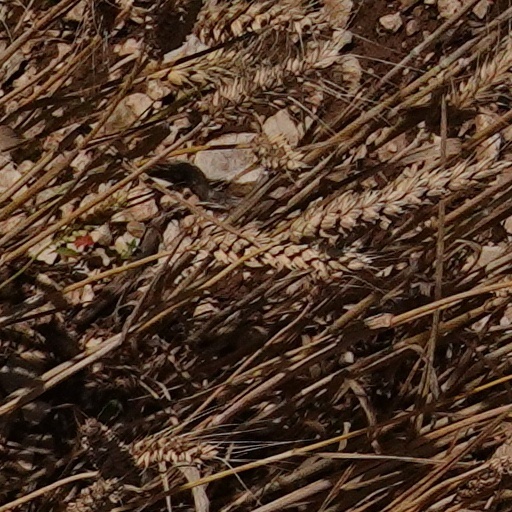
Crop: wheat